Agen La Garenne Airport

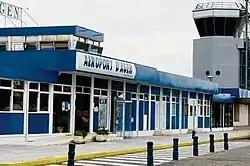

Agen La Garenne Airport or "Aérodrome d'Agen - La Garenne" is an airport located in Le Passage and 3 km southwest of Agen, both "communes" of the Lot-et-Garonne "département" in the Nouvelle-Aquitaine "région" of France.